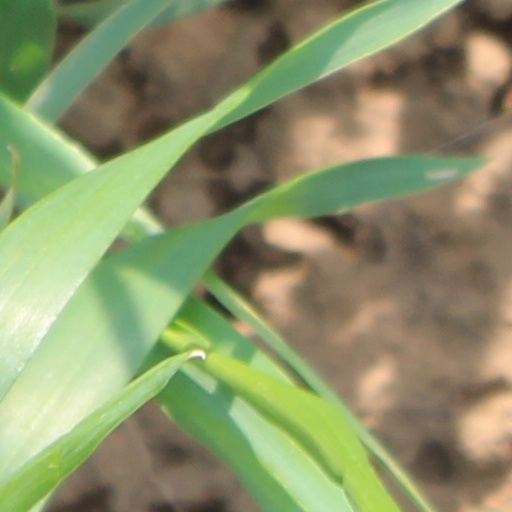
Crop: wheat